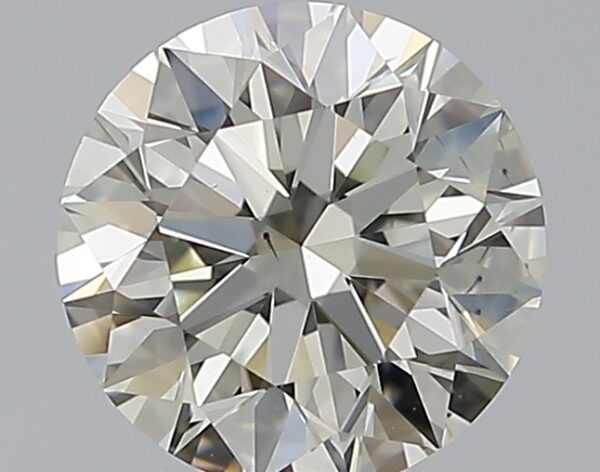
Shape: round
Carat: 1.01
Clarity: VS2
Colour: L
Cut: EX
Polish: EX
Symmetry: EX
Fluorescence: F
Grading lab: GIA
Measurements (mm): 6.36 x 6.39 x 3.98